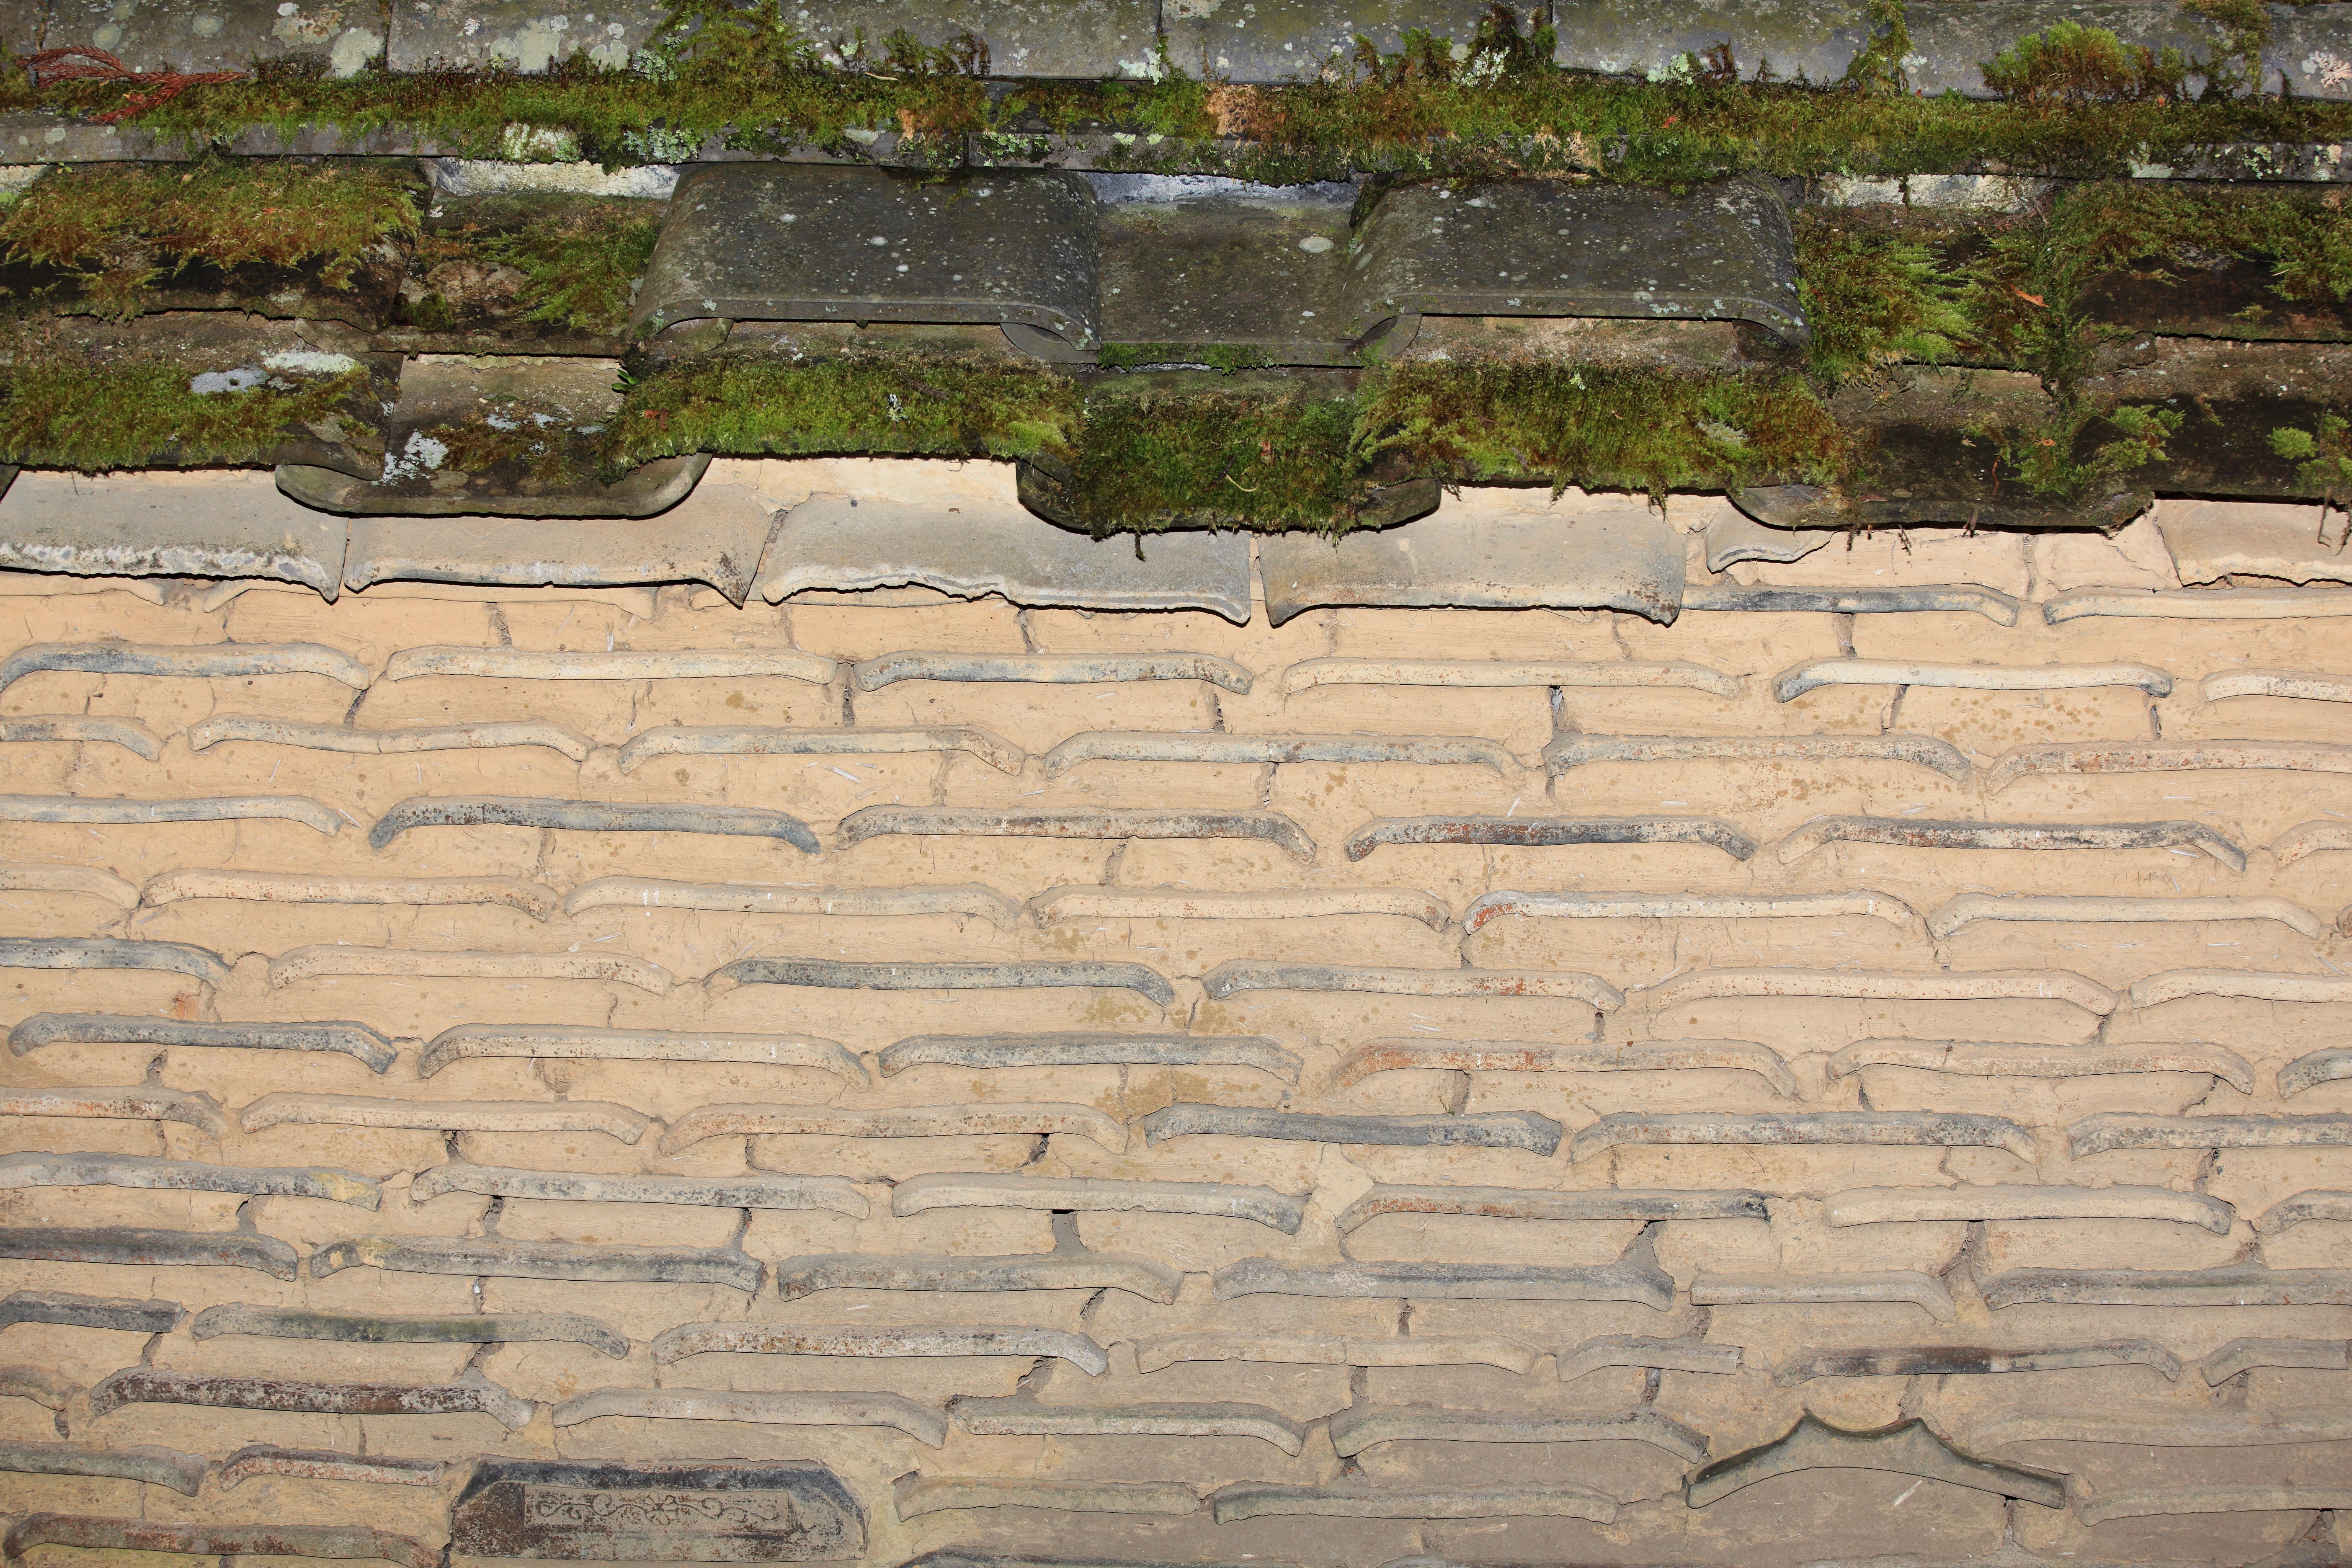
rock, fence, cobblestone, wall, high, soil, stone wall, brick, material, roofing, cool image, tiles, shrine, tochigi, 5d, hires, brickwork, i, markii, hi, res, resolution, kanuma, furuminejinja, kohohen, kawarabei, flooring, road surface, ancient history, outdoor structure, flagstone